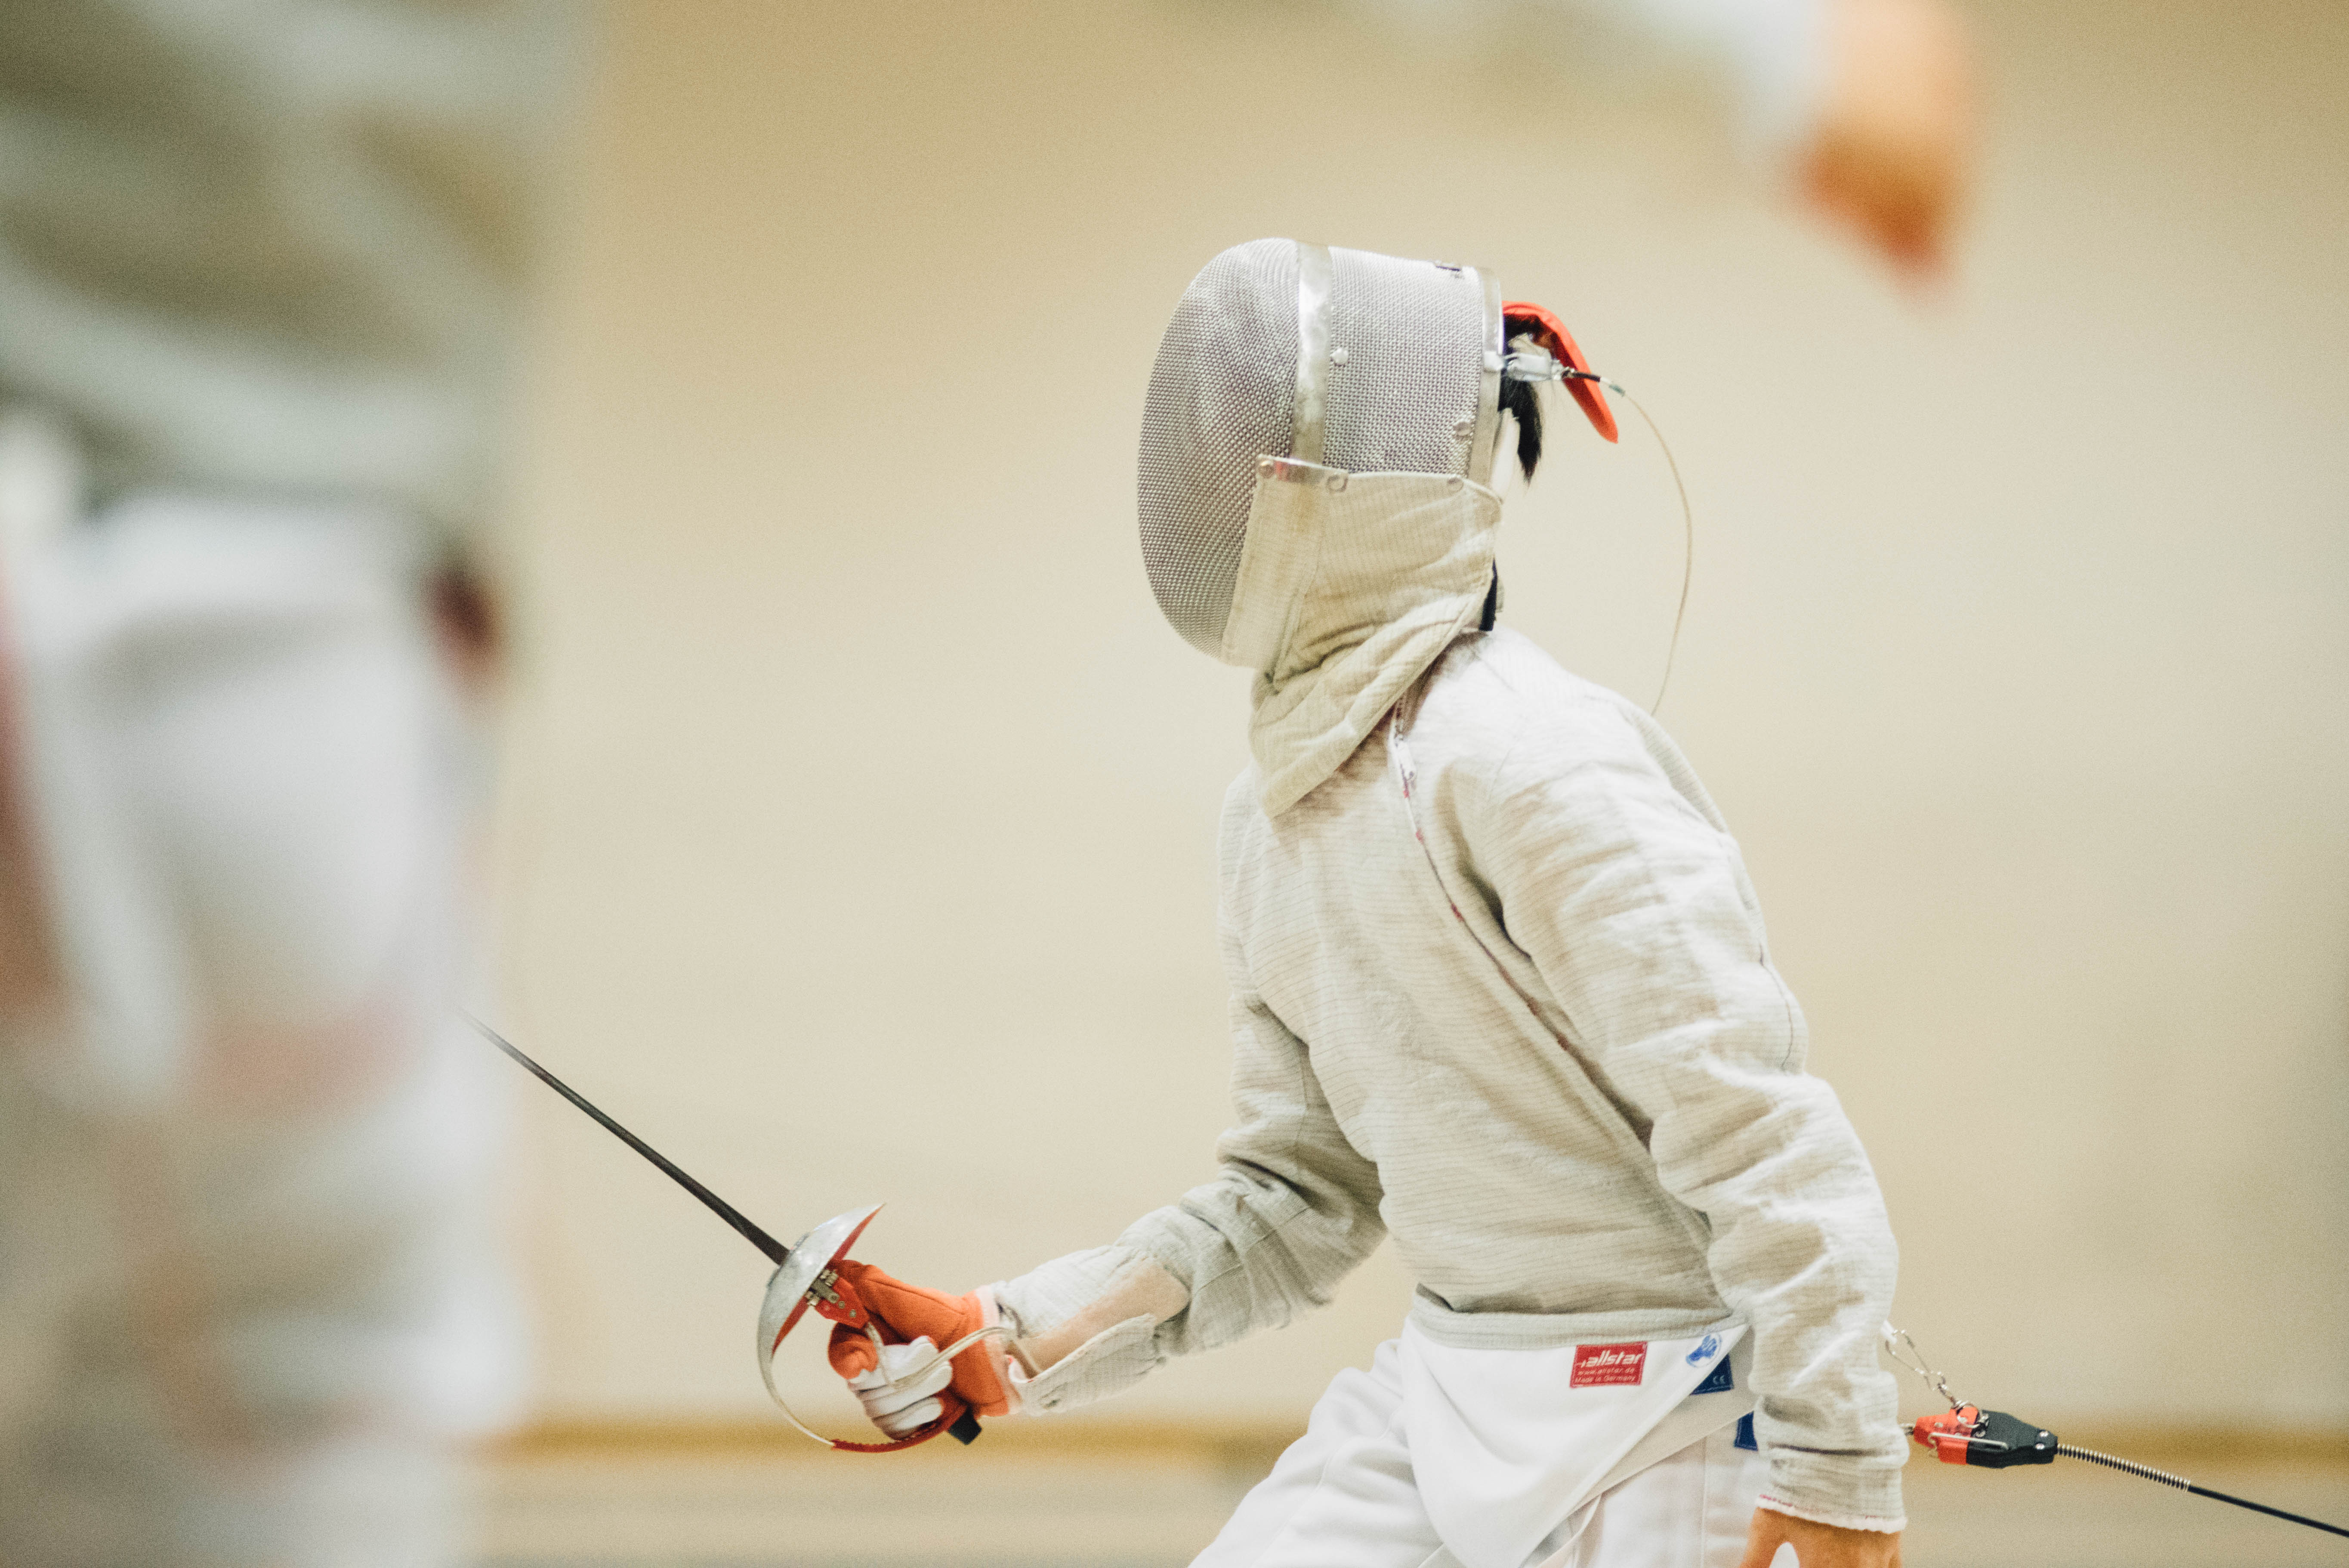
person, fence, glove, sport, fencing, competition, sports, foil, epee, combat sport, contact sport, weapon combat sports, fencing weapon